FS Class ALe 642

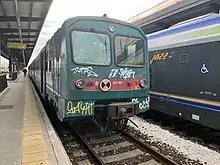
Pilot car Le 682.001 at Pisa Centrale station. Alongside, an ETR 425 Jazz

On 25 May 2022, while waiting for departure on La Spezia Centrale platform n°1, ALe 642 044 unit suffered severe damage to its electrical part and interior due to a fire, which has also determined the evacuation of the train station with consequential delays and disruptions.